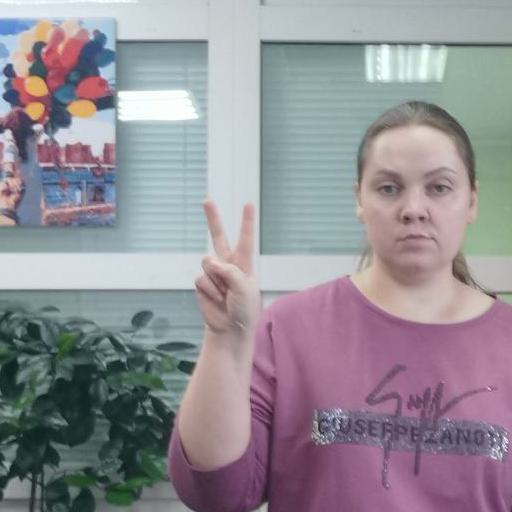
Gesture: peace